Pumarejo bridge

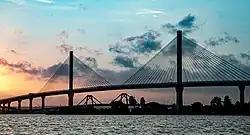
View of the bridge, in April 2023."(the old Pumarejo bridge in the foreground)"

The Pumarejo bridge is a bridge over the Río Magdalena in Barranquilla and the Salamanca Island Road Park in Sitionuevo, Colombia, which has connected the city with the east of the country since December 20th 2019.